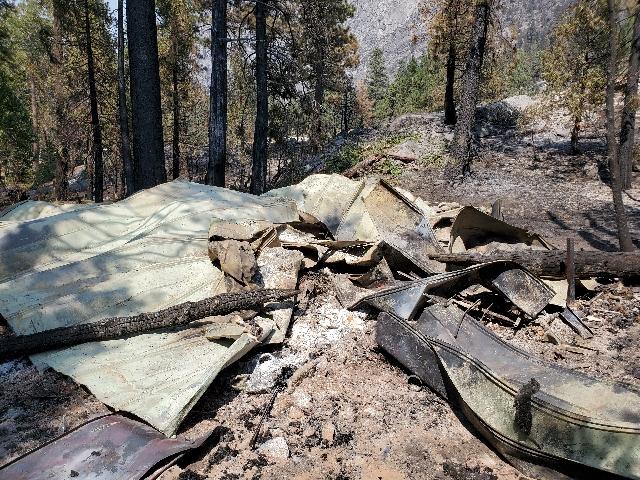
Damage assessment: destroyed